Grothendieck–Riemann–Roch theorem

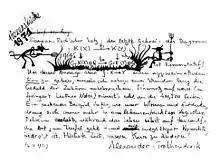
Grothendieck's comment on the Grothendieck–Riemann–Roch theorem

In mathematics, specifically in algebraic geometry, the Grothendieck–Riemann–Roch theorem is a far-reaching result on coherent cohomology. It is a generalisation of the Hirzebruch–Riemann–Roch theorem, about complex manifolds, which is itself a generalisation of the classical Riemann–Roch theorem for line bundles on compact Riemann surfaces.